Poseidonis (collection)

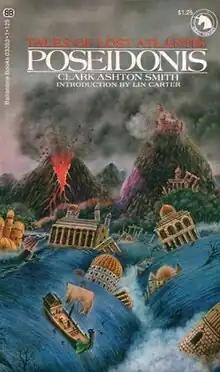
Cover of "Poseidonis"

Poseidonis is a collection of fantasy short stories by Clark Ashton Smith, edited by Lin Carter. It was first published in paperback by Ballantine Books as the fifty-ninth volume of its Ballantine Adult Fantasy series in July 1973. It was the fourth collection of Smith's works assembled by Carter for the series. The stories were originally published in various fantasy magazines in the 1930s and 1940s, notably "Weird Tales".